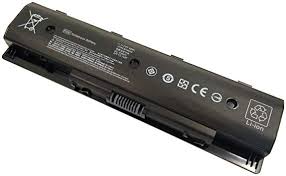
Waste category: battery